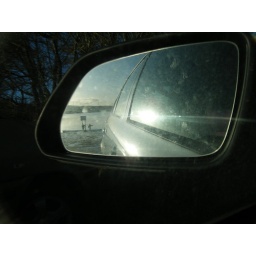
I was sitting in the car and I saw this in the window. It looked amazing but I couldnt really capture it well....